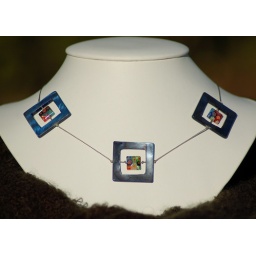
dk blue square shells w/ milifiori glass squares floating in them, all hung on silk cord. ($20)